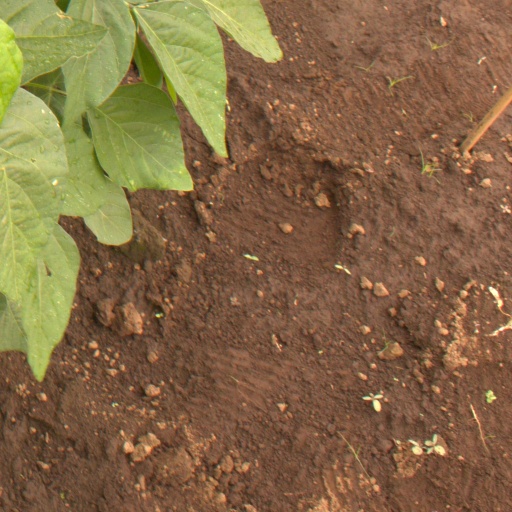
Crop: soybean